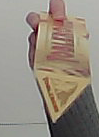
Product: toblerone_white